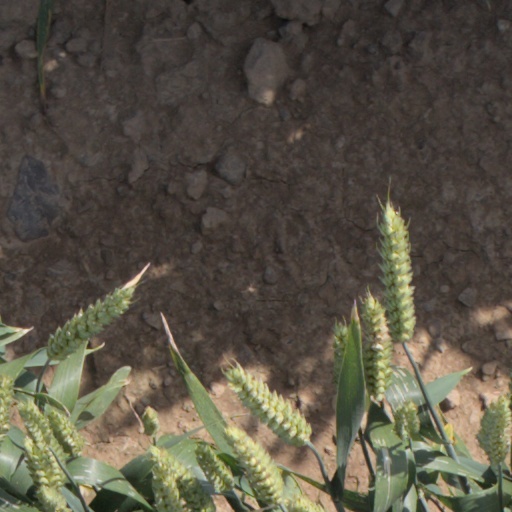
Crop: wheat